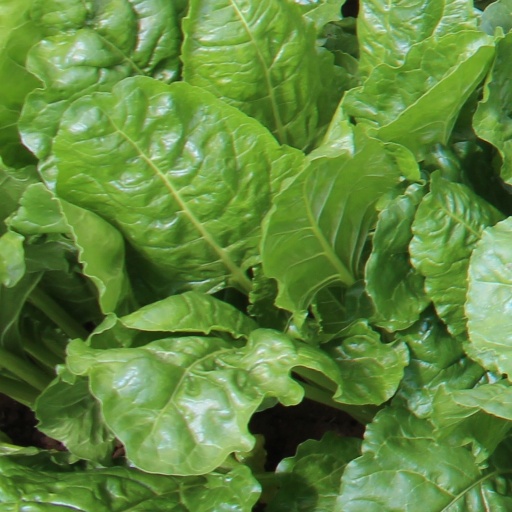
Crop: sugar beet